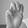
ASL letter: M